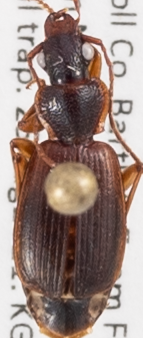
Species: Cymindis cribricollis
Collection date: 2021-08-25 04:00:00
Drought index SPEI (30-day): -0.386
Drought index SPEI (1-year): -0.944
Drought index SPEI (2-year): -0.54